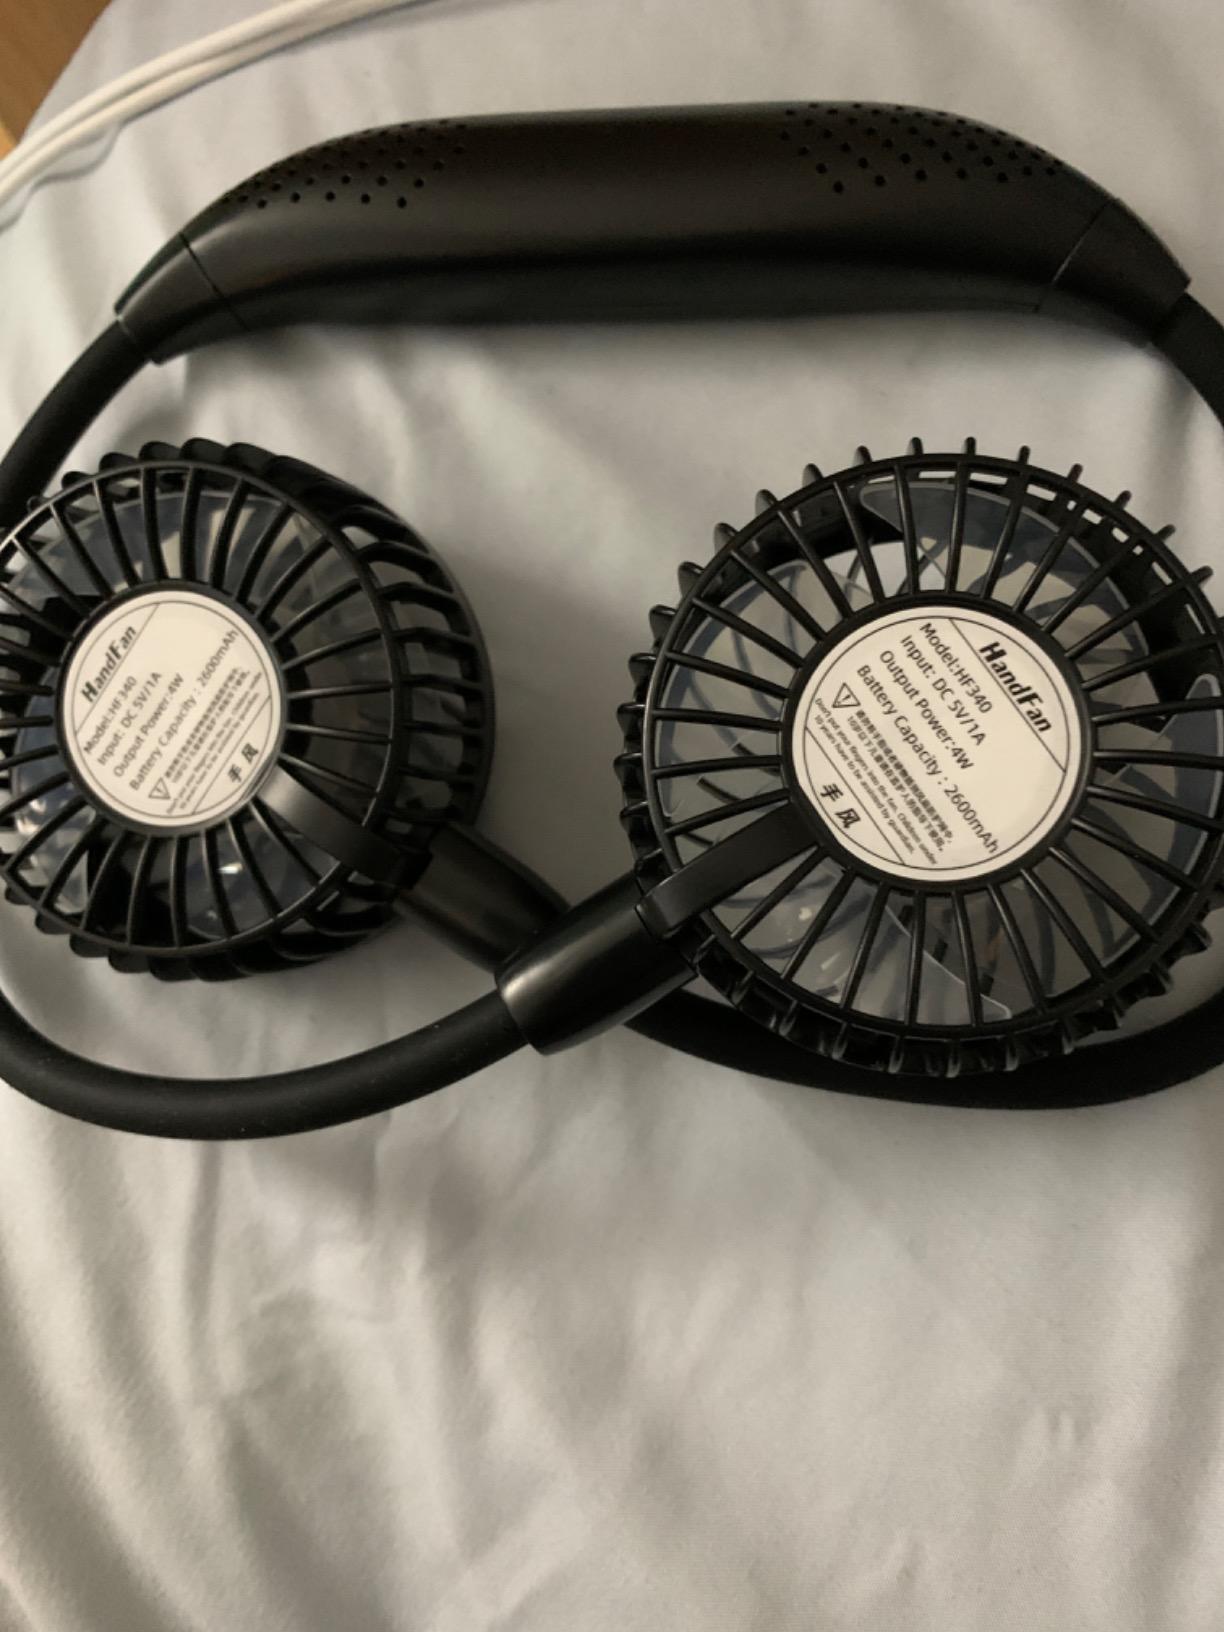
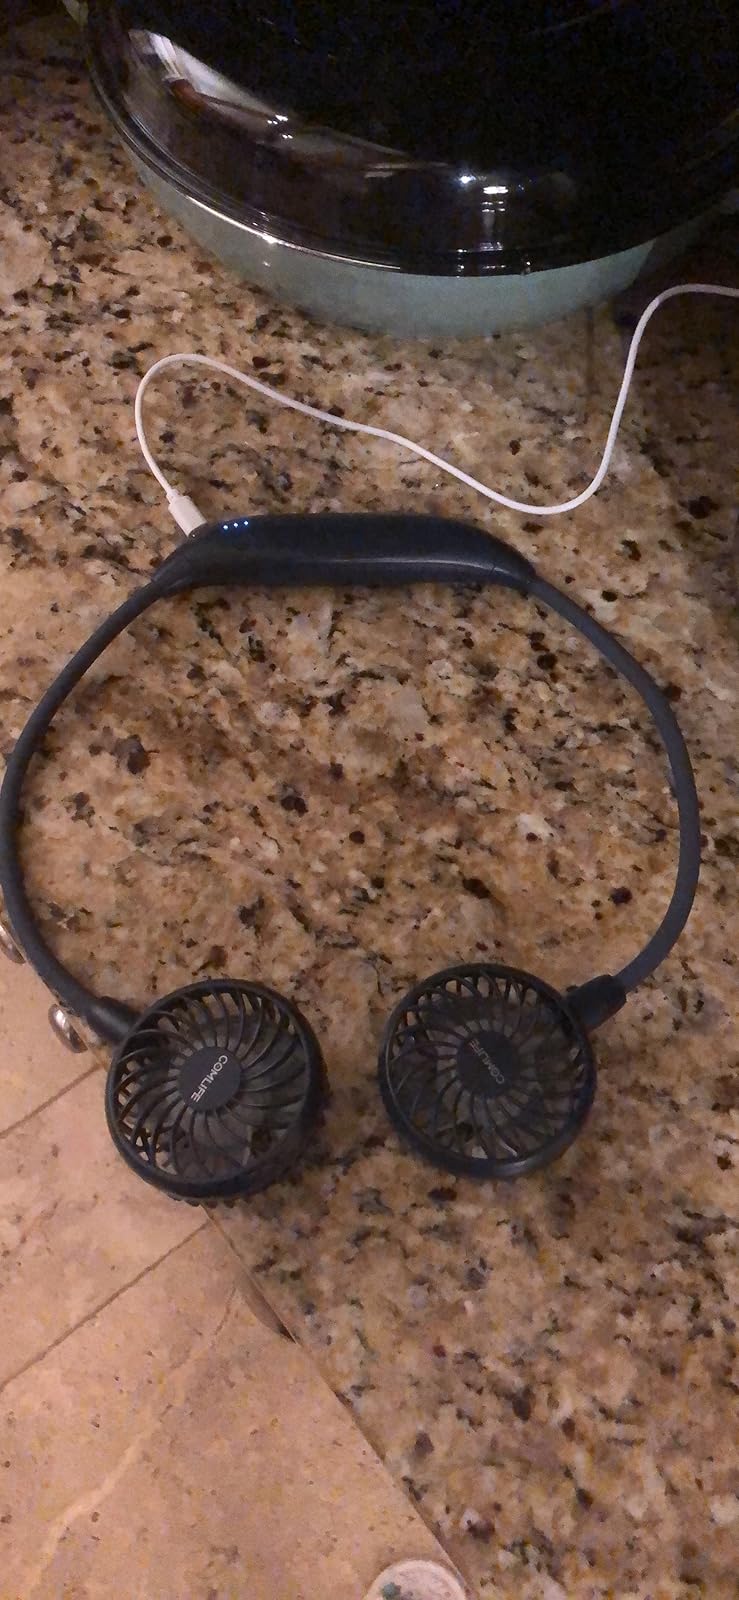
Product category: fan
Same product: no